Jimmy White's 2: Cueball

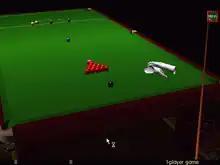
The in-game "floating hands" of the opponent/umpire flips a coin for the first to break.

Numerous items within the snooker and pool rooms are interactive. Some of them, such as the dartboard and draughts table, are mini-games. An arcade machine in the pool room features a fully playable version of "Dropzone", one of Archer Maclean's earliest games. The pool room is a bar / diner featuring a jukebox and fruit machine. The game has a full classical soundtrack that can be controlled by the jukebox.